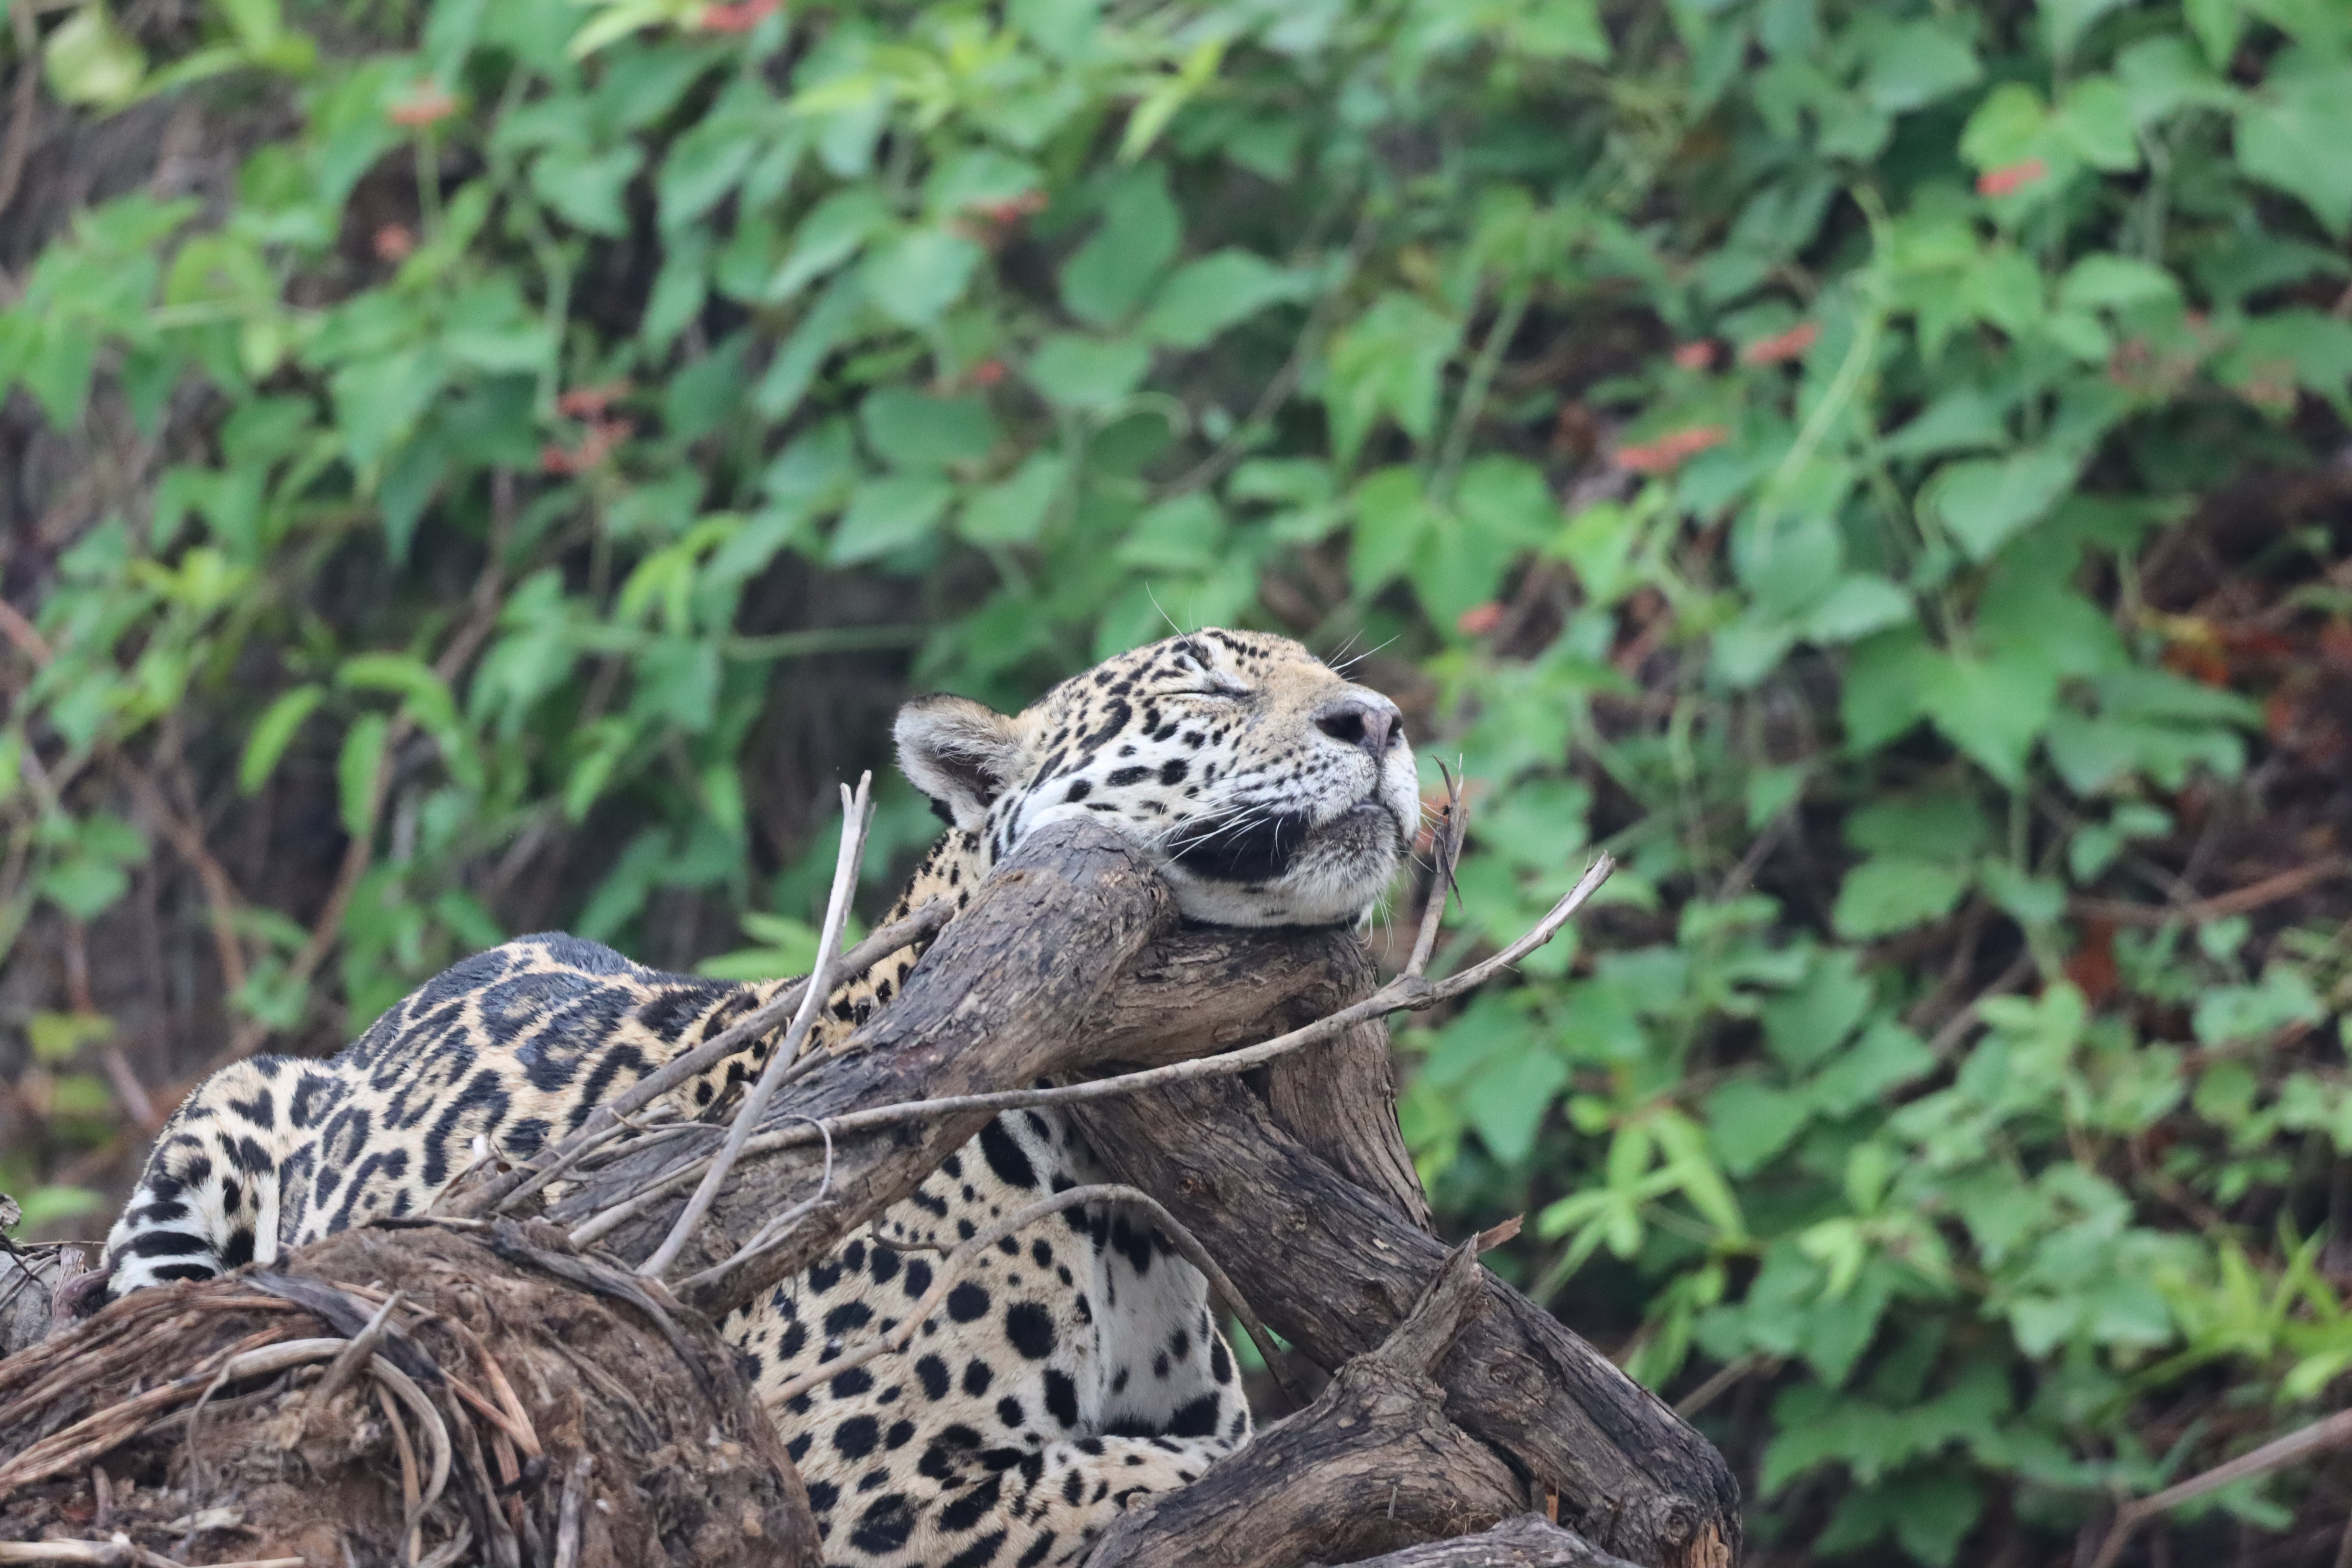
Jaguar: Ti